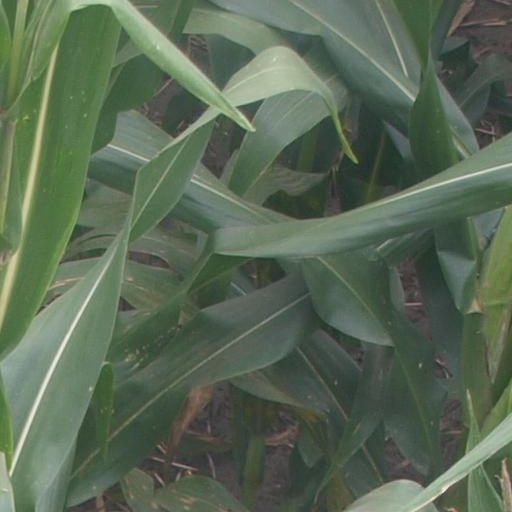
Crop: maize; corn